Pratītyasamutpāda gāthā

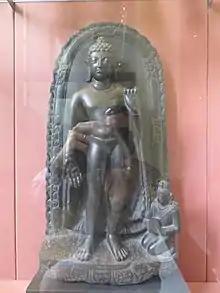
Stone statue of Buddha from Sultanganj in Bihar with "ye dharma hetu" inscribed on the lotus base (magnify to see), 500-700 AD

The Pratītyasamutpāda-gāthā, also referred to as the Pratītyasamutpāda-dhāraṇī (dependent origination incantation) or ye dharmā hetu, is a verse (gāthā) and a dhāraṇī widely used by Buddhists in ancient times which was held to have the function of a mantra or sacred spell. It was often found carved on chaityas, stupas, images, or placed within chaityas.